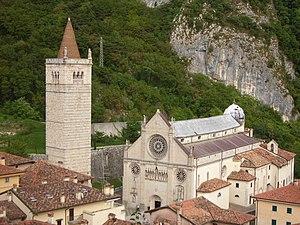
Gemona del Friuli est une commune italienne d'environ 11 100 habitants, située dans la province d'Udine, dans la région autonome du Frioul-Vénétie Julienne du nord-est de l'Italie.